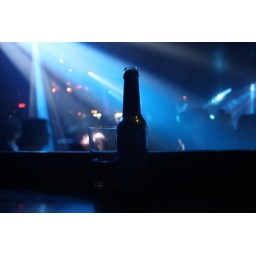
A bottle of drink and a glass sitting on the bench in Legends